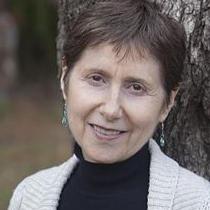
Age: 61